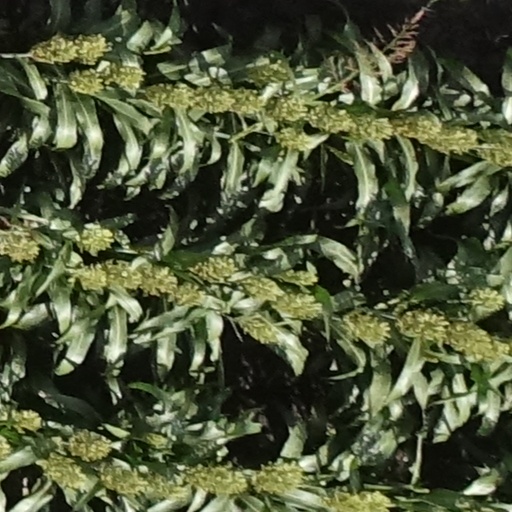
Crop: sorghum